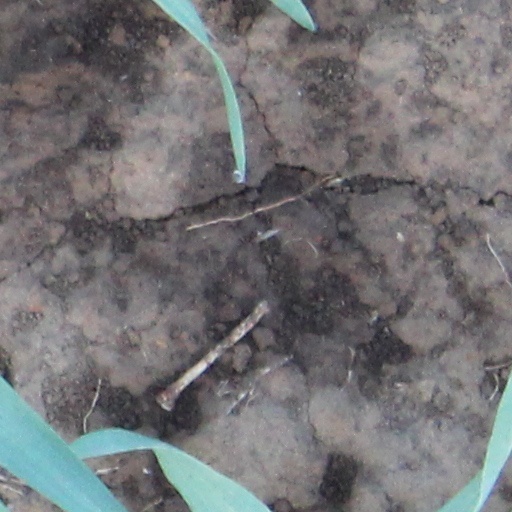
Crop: wheat